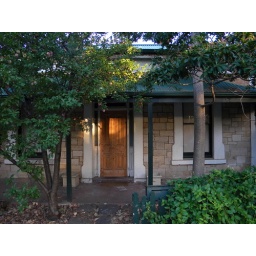
The morning sun casts shadows on the wooden front door of an old stone cottage in sleepy North Adelaide